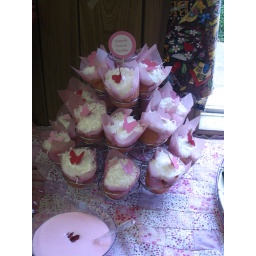
Coconut Cupcakes in pink parchment paper cups topped with pink paper butterflies.